Clinton, South Australia

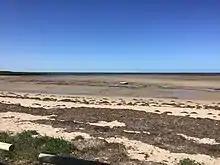
Beach and mud flats just after low tide

On 28 November 1878, the District Council of Clinton was established. Clinton began a gradual decline after 1878 when the railway between Wallaroo and Adelaide was completed. The jetty was dismantled in 1916.